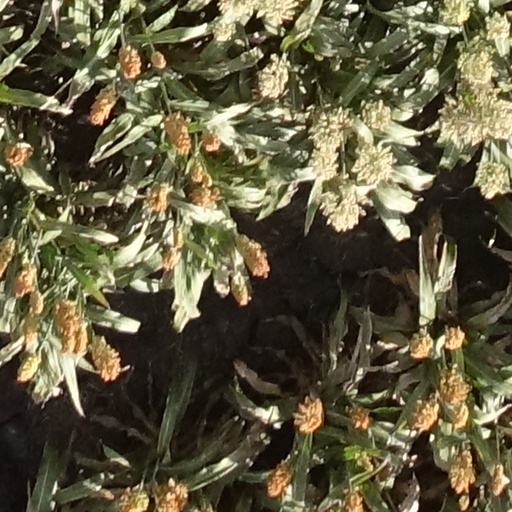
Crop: sorghum